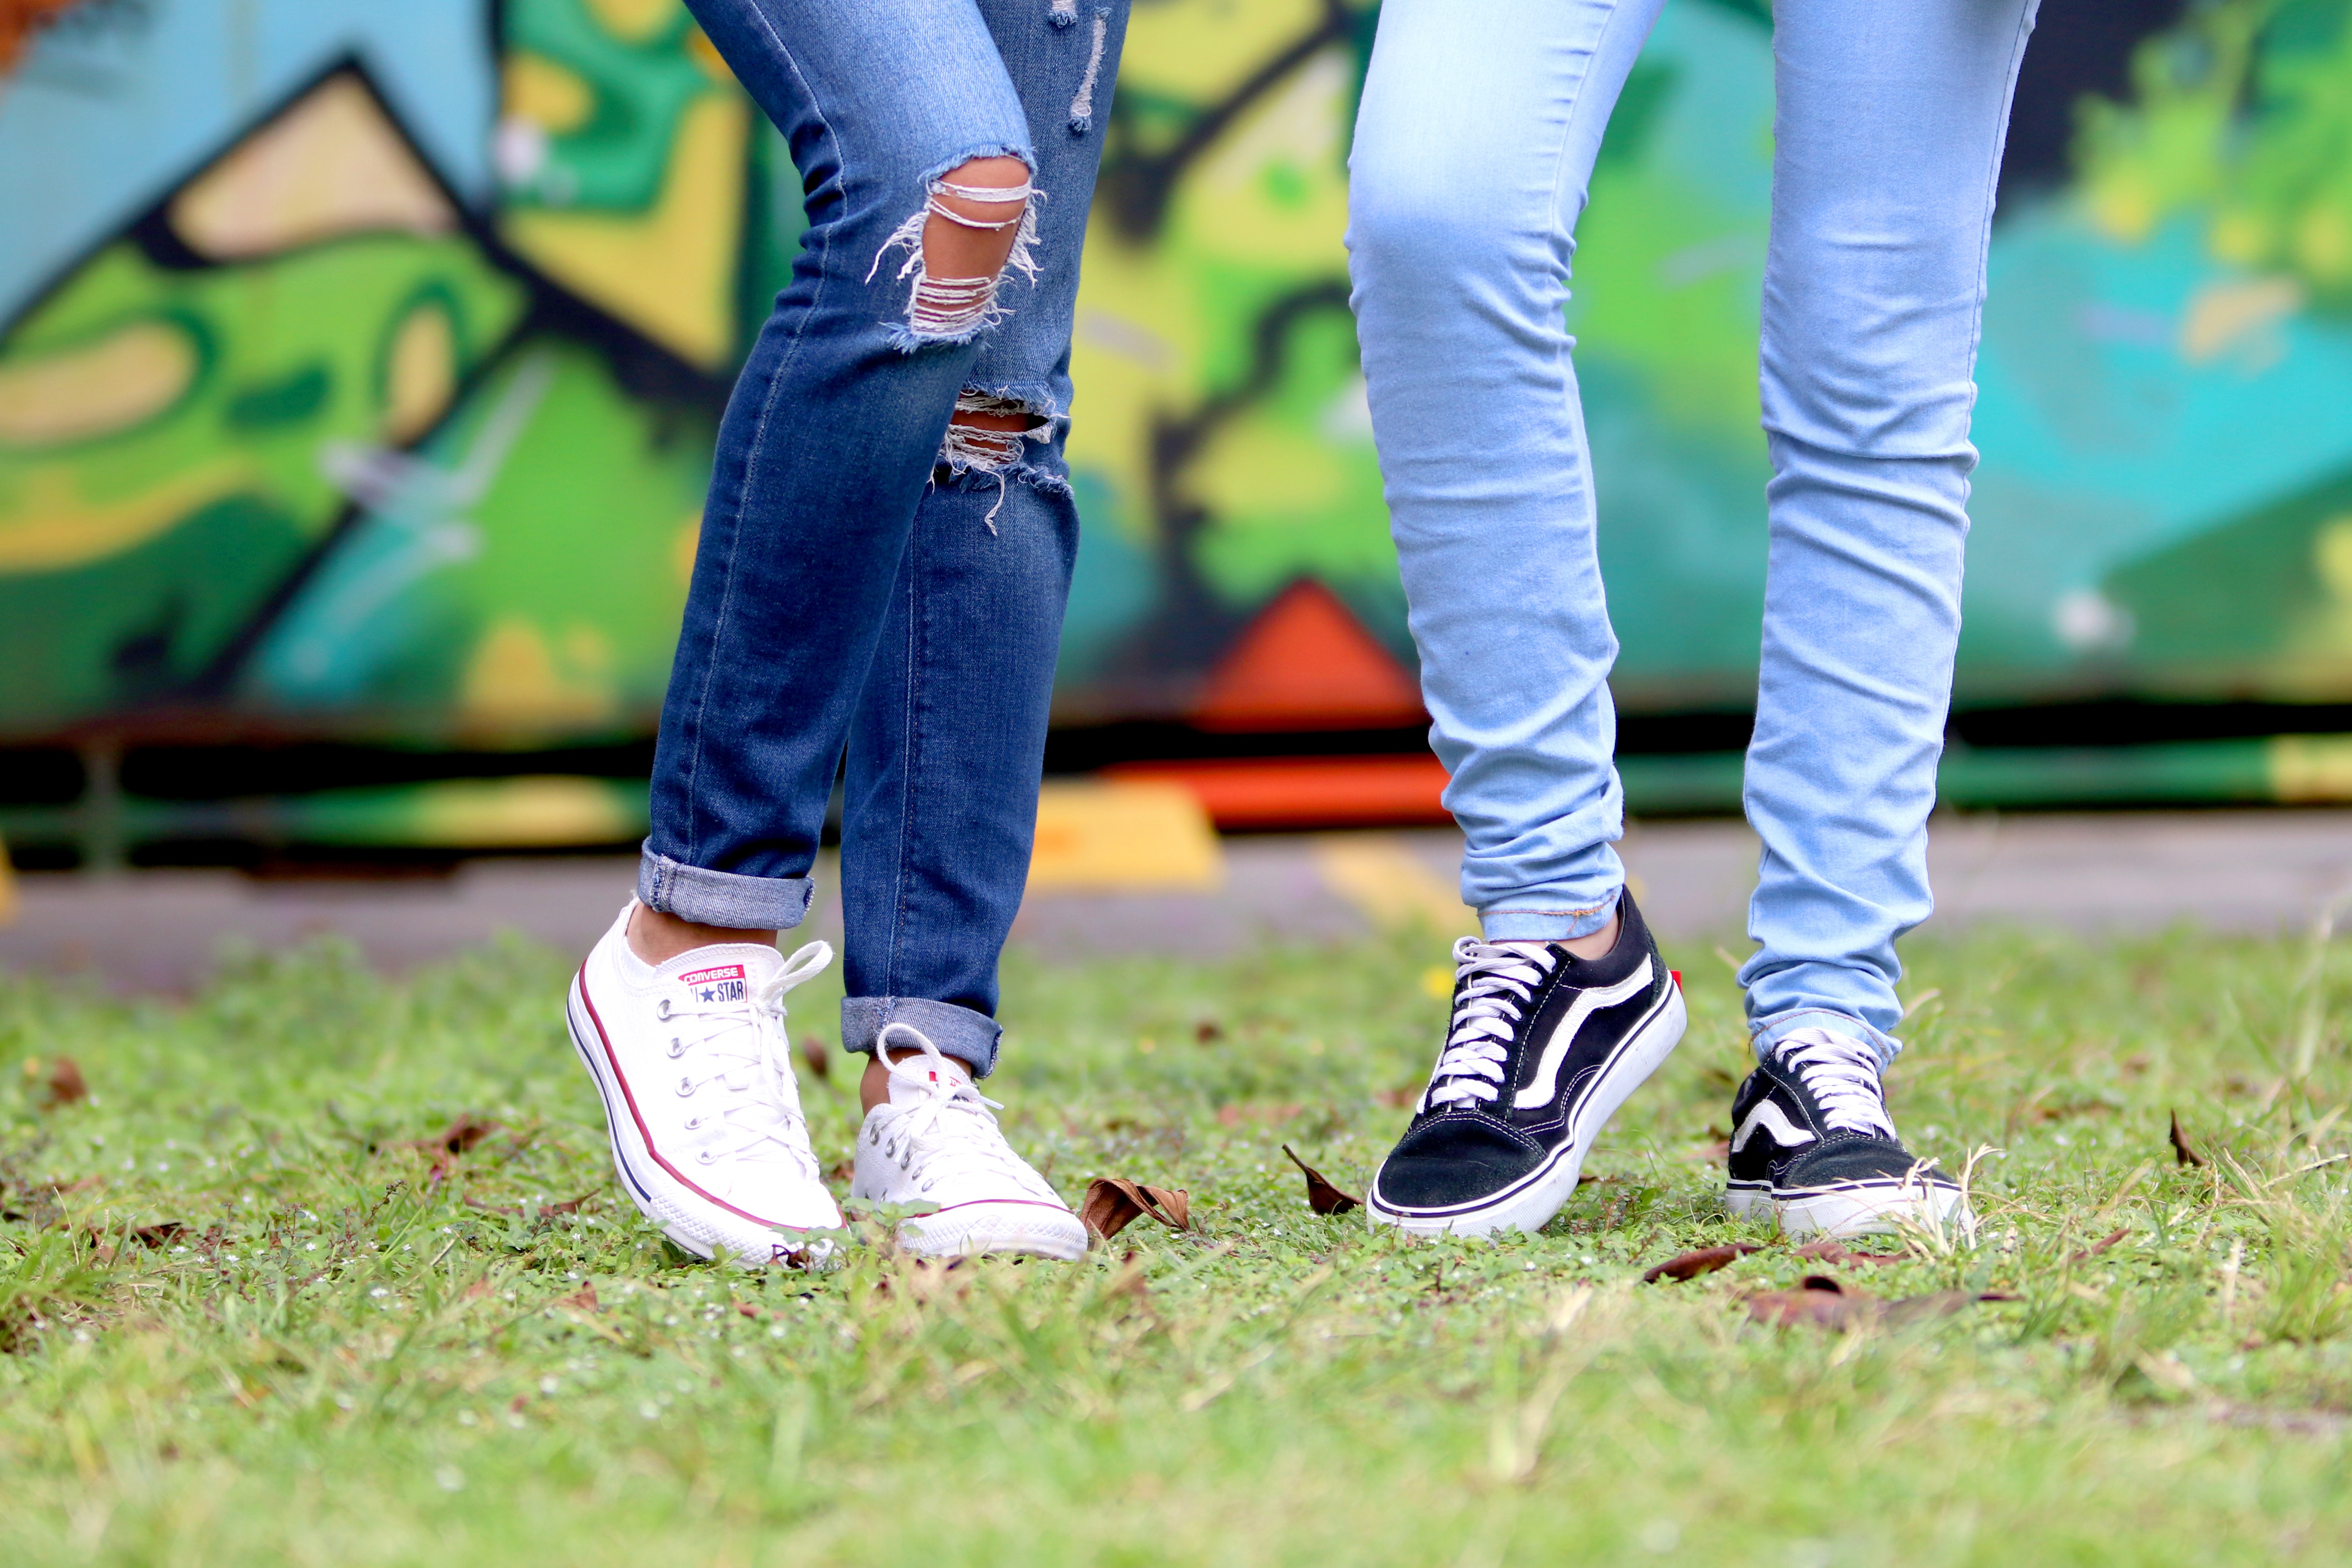
jeans, footwear, photograph, denim, shoe, street fashion, grass, human leg, leg, fun, cool, Plimsoll shoe, photography, walking, textile, trousers, sneakers, plant, ankle, athletic shoe, style